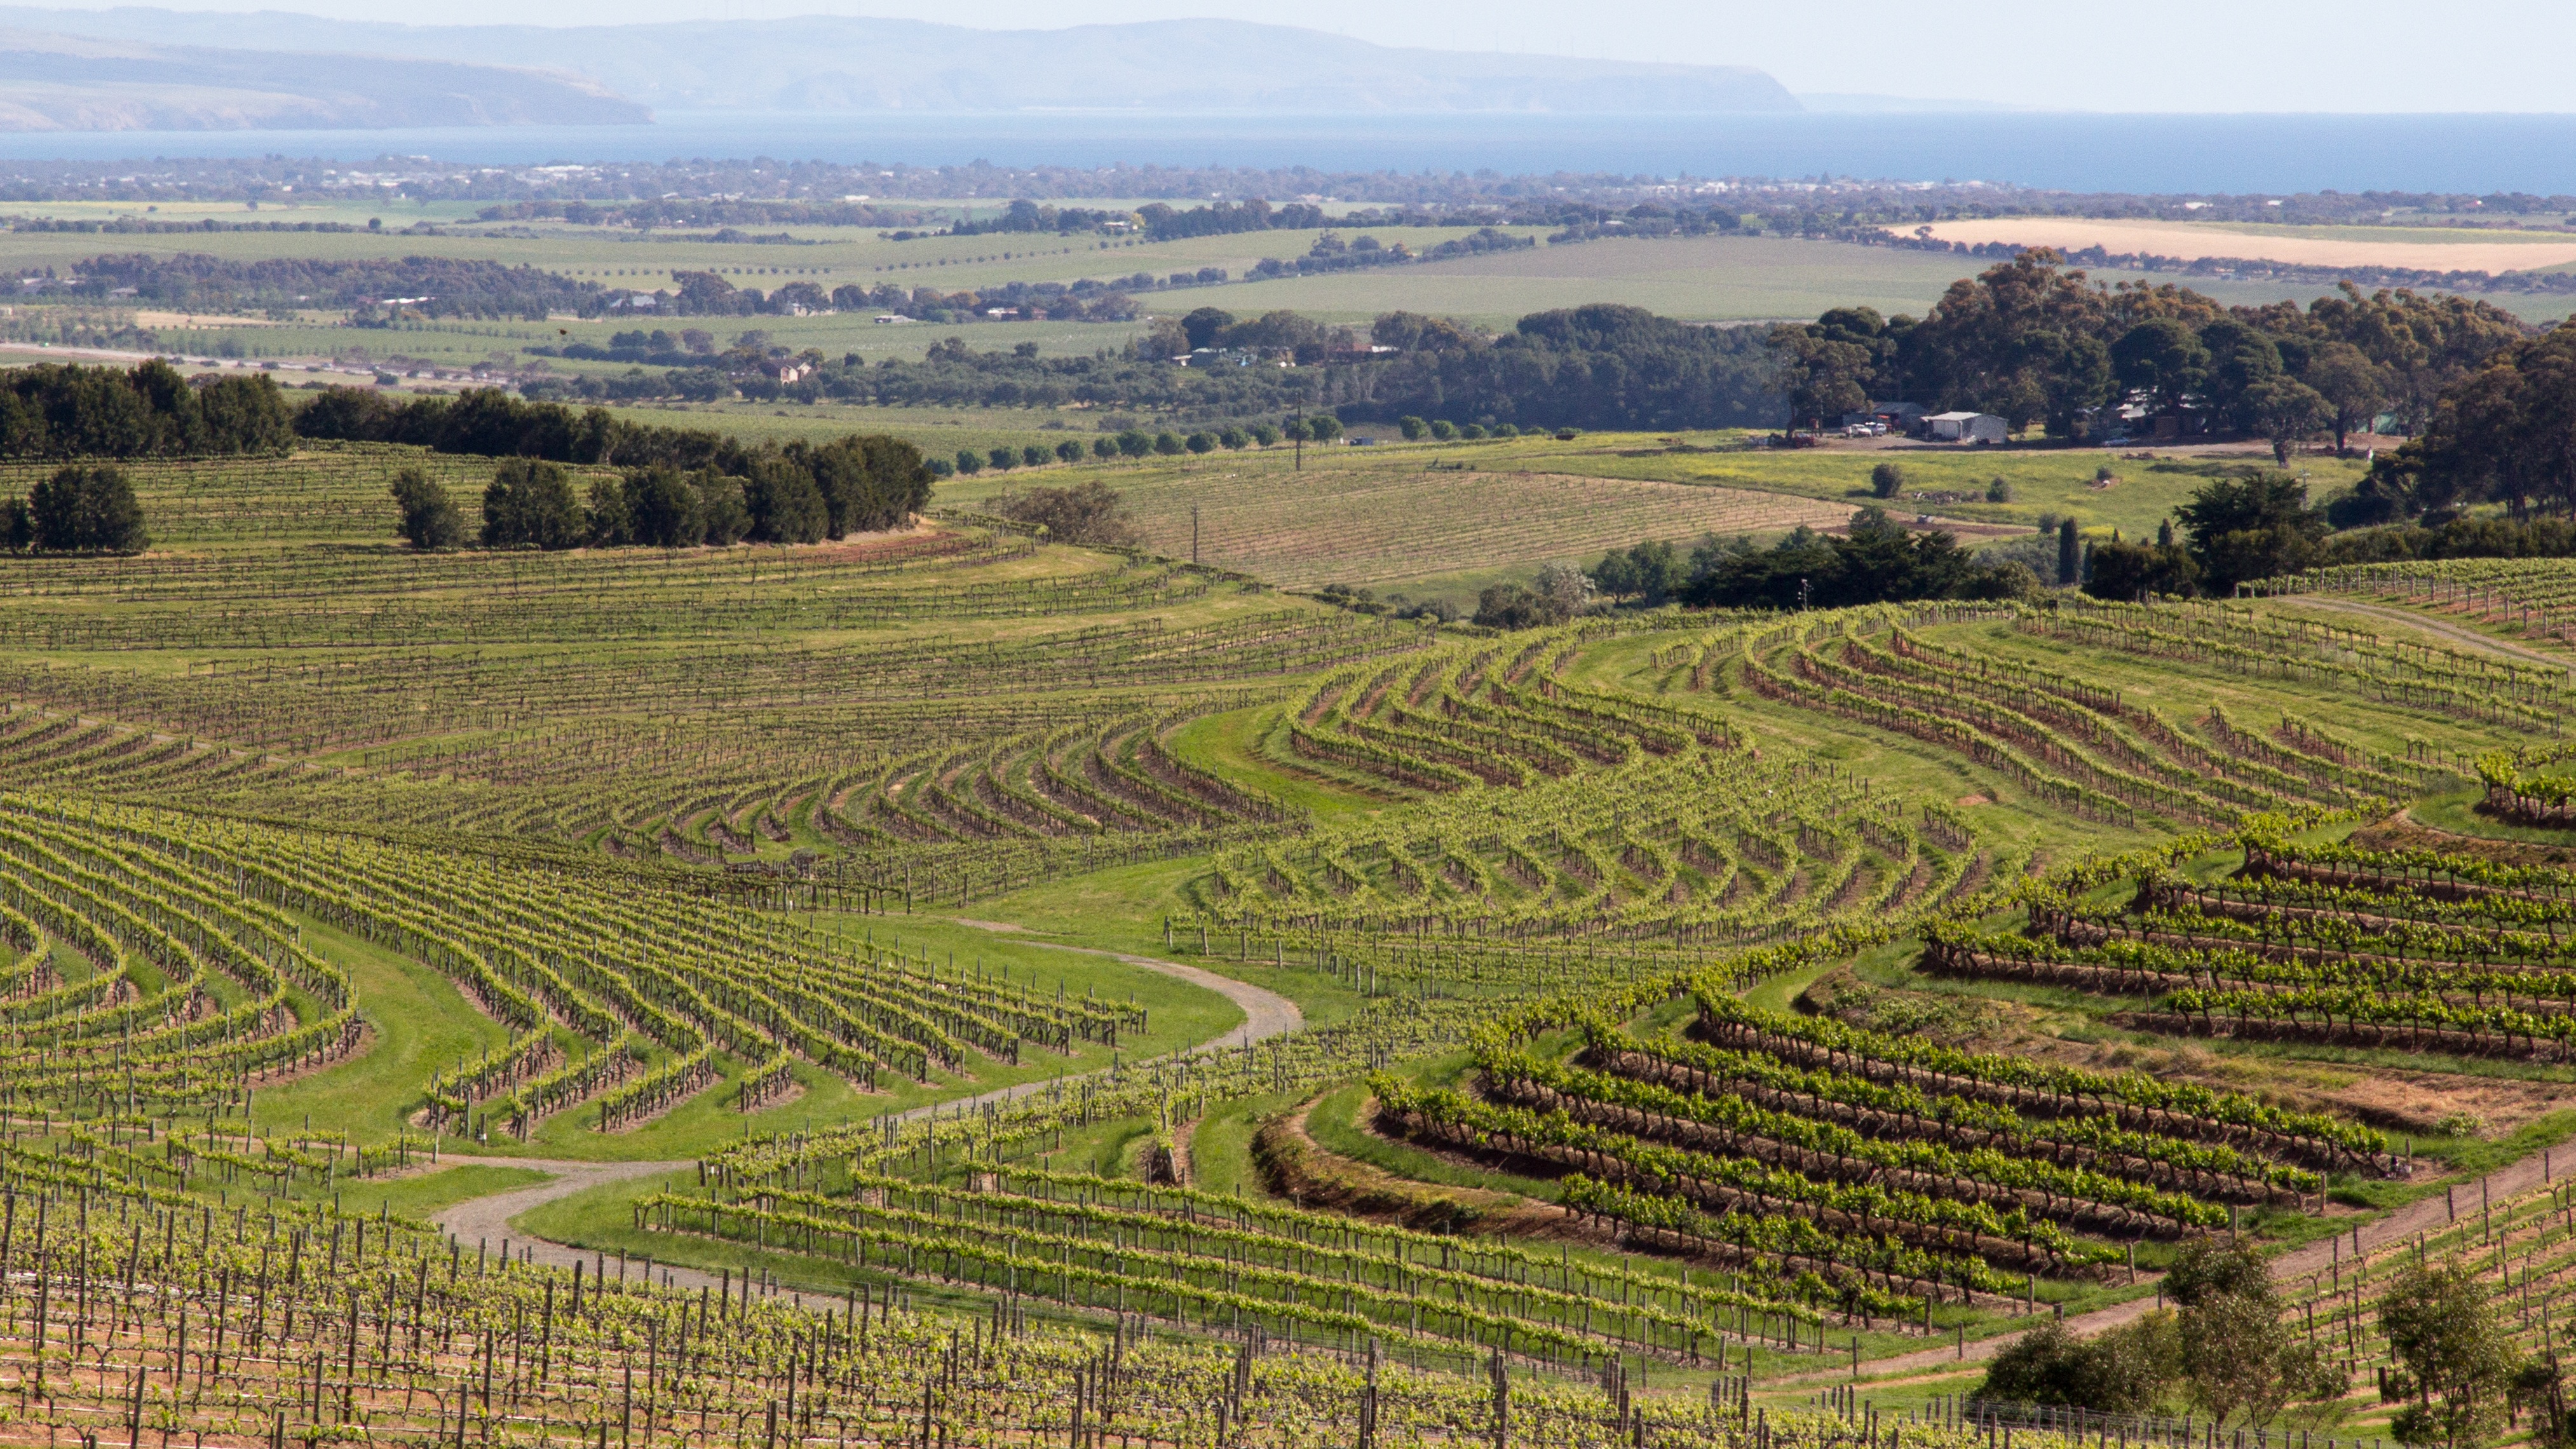
landscape, wine, field, prairie, valley, country, rural, scenic, pasture, soil, agriculture, plain, australia, terrace, grassland, grapes, plantation, plateau, viticulture, rural area, paddy field, mclaren vale